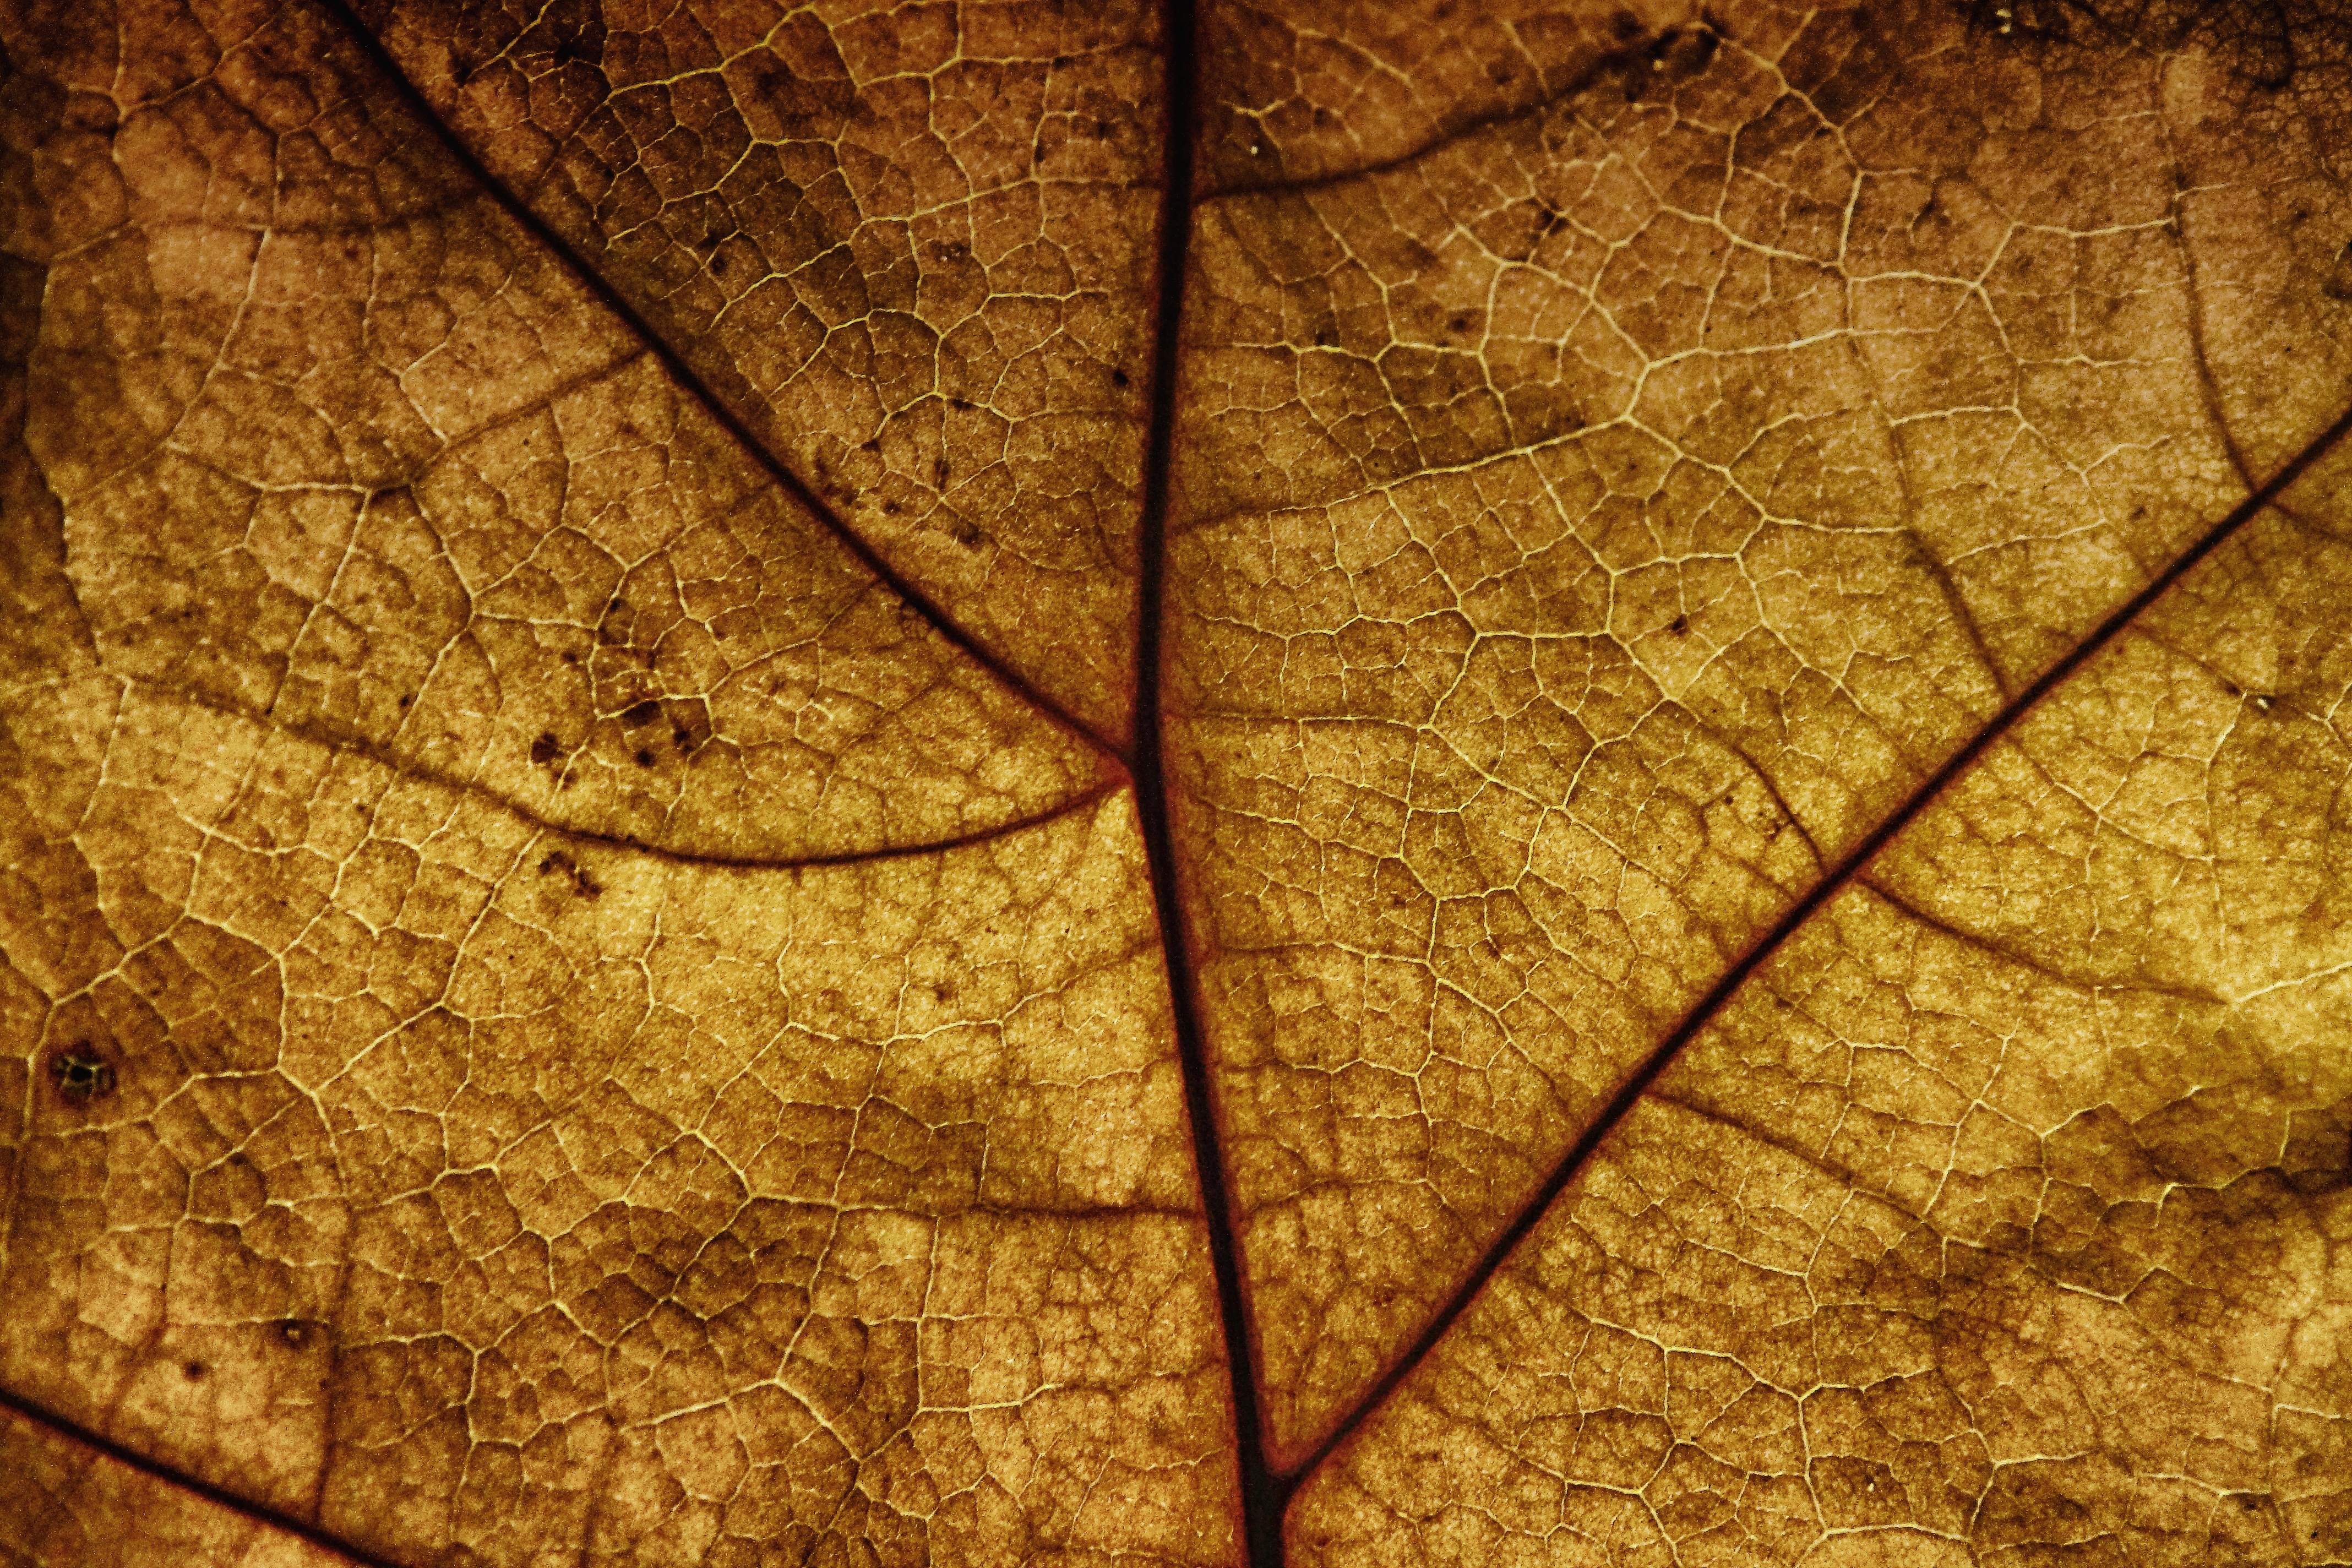
tree, nature, branch, structure, plant, wood, texture, leaf, trunk, pattern, autumn, soil, background, leaf veins